Kothakulangara

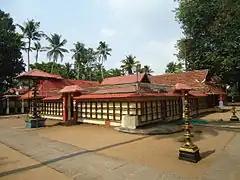
Bhagavathi Temple

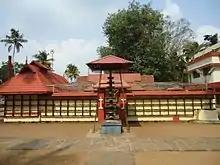
Bhagavathi Temple, another view

Kothakulangara is a village in Kerala, India, situated 400 m (¼ mile) north of Angamali town on the National Highway 47, in Ernakulam District, Kerala, India. Wards No 2, 3 and 4 of Angamali Municipality are included in Kothakulangara.